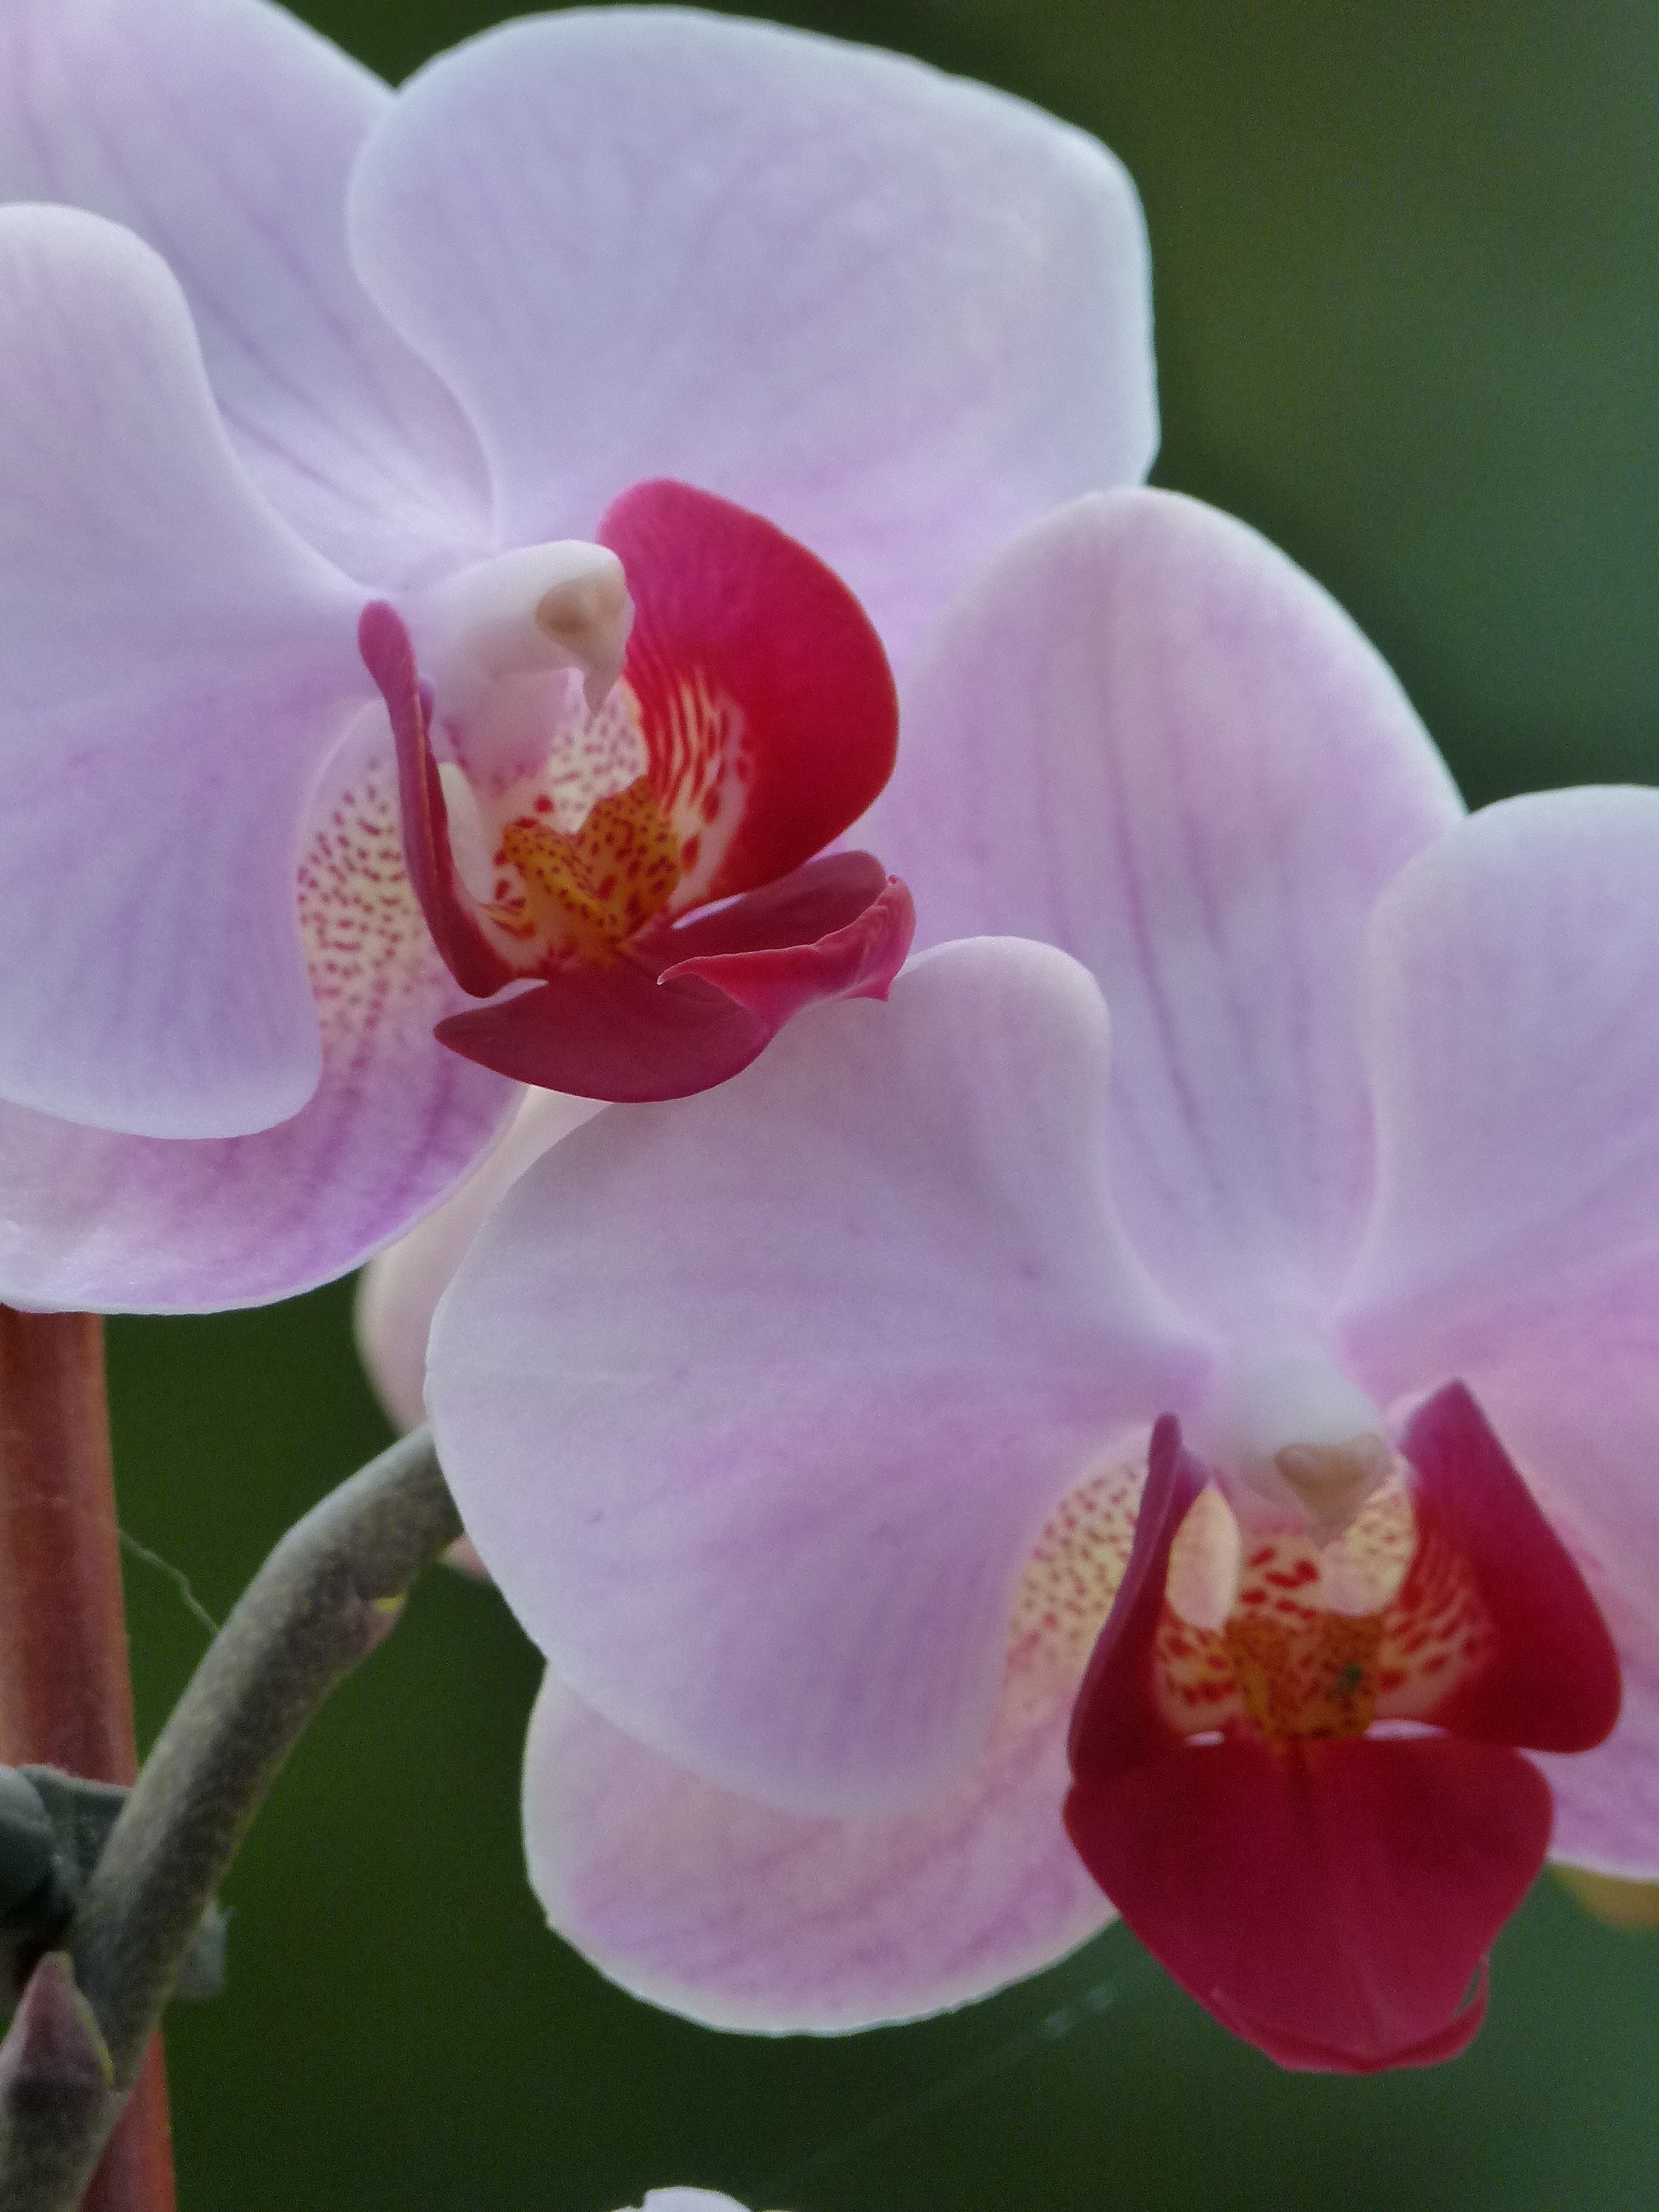
nature, blossom, plant, flower, petal, botany, pink, flora, florist, orchid, close up, lovely, beautiful, macro photography, flowering plant, cattleya, land plant, moth orchid, christmas orchid, cattleya labiata